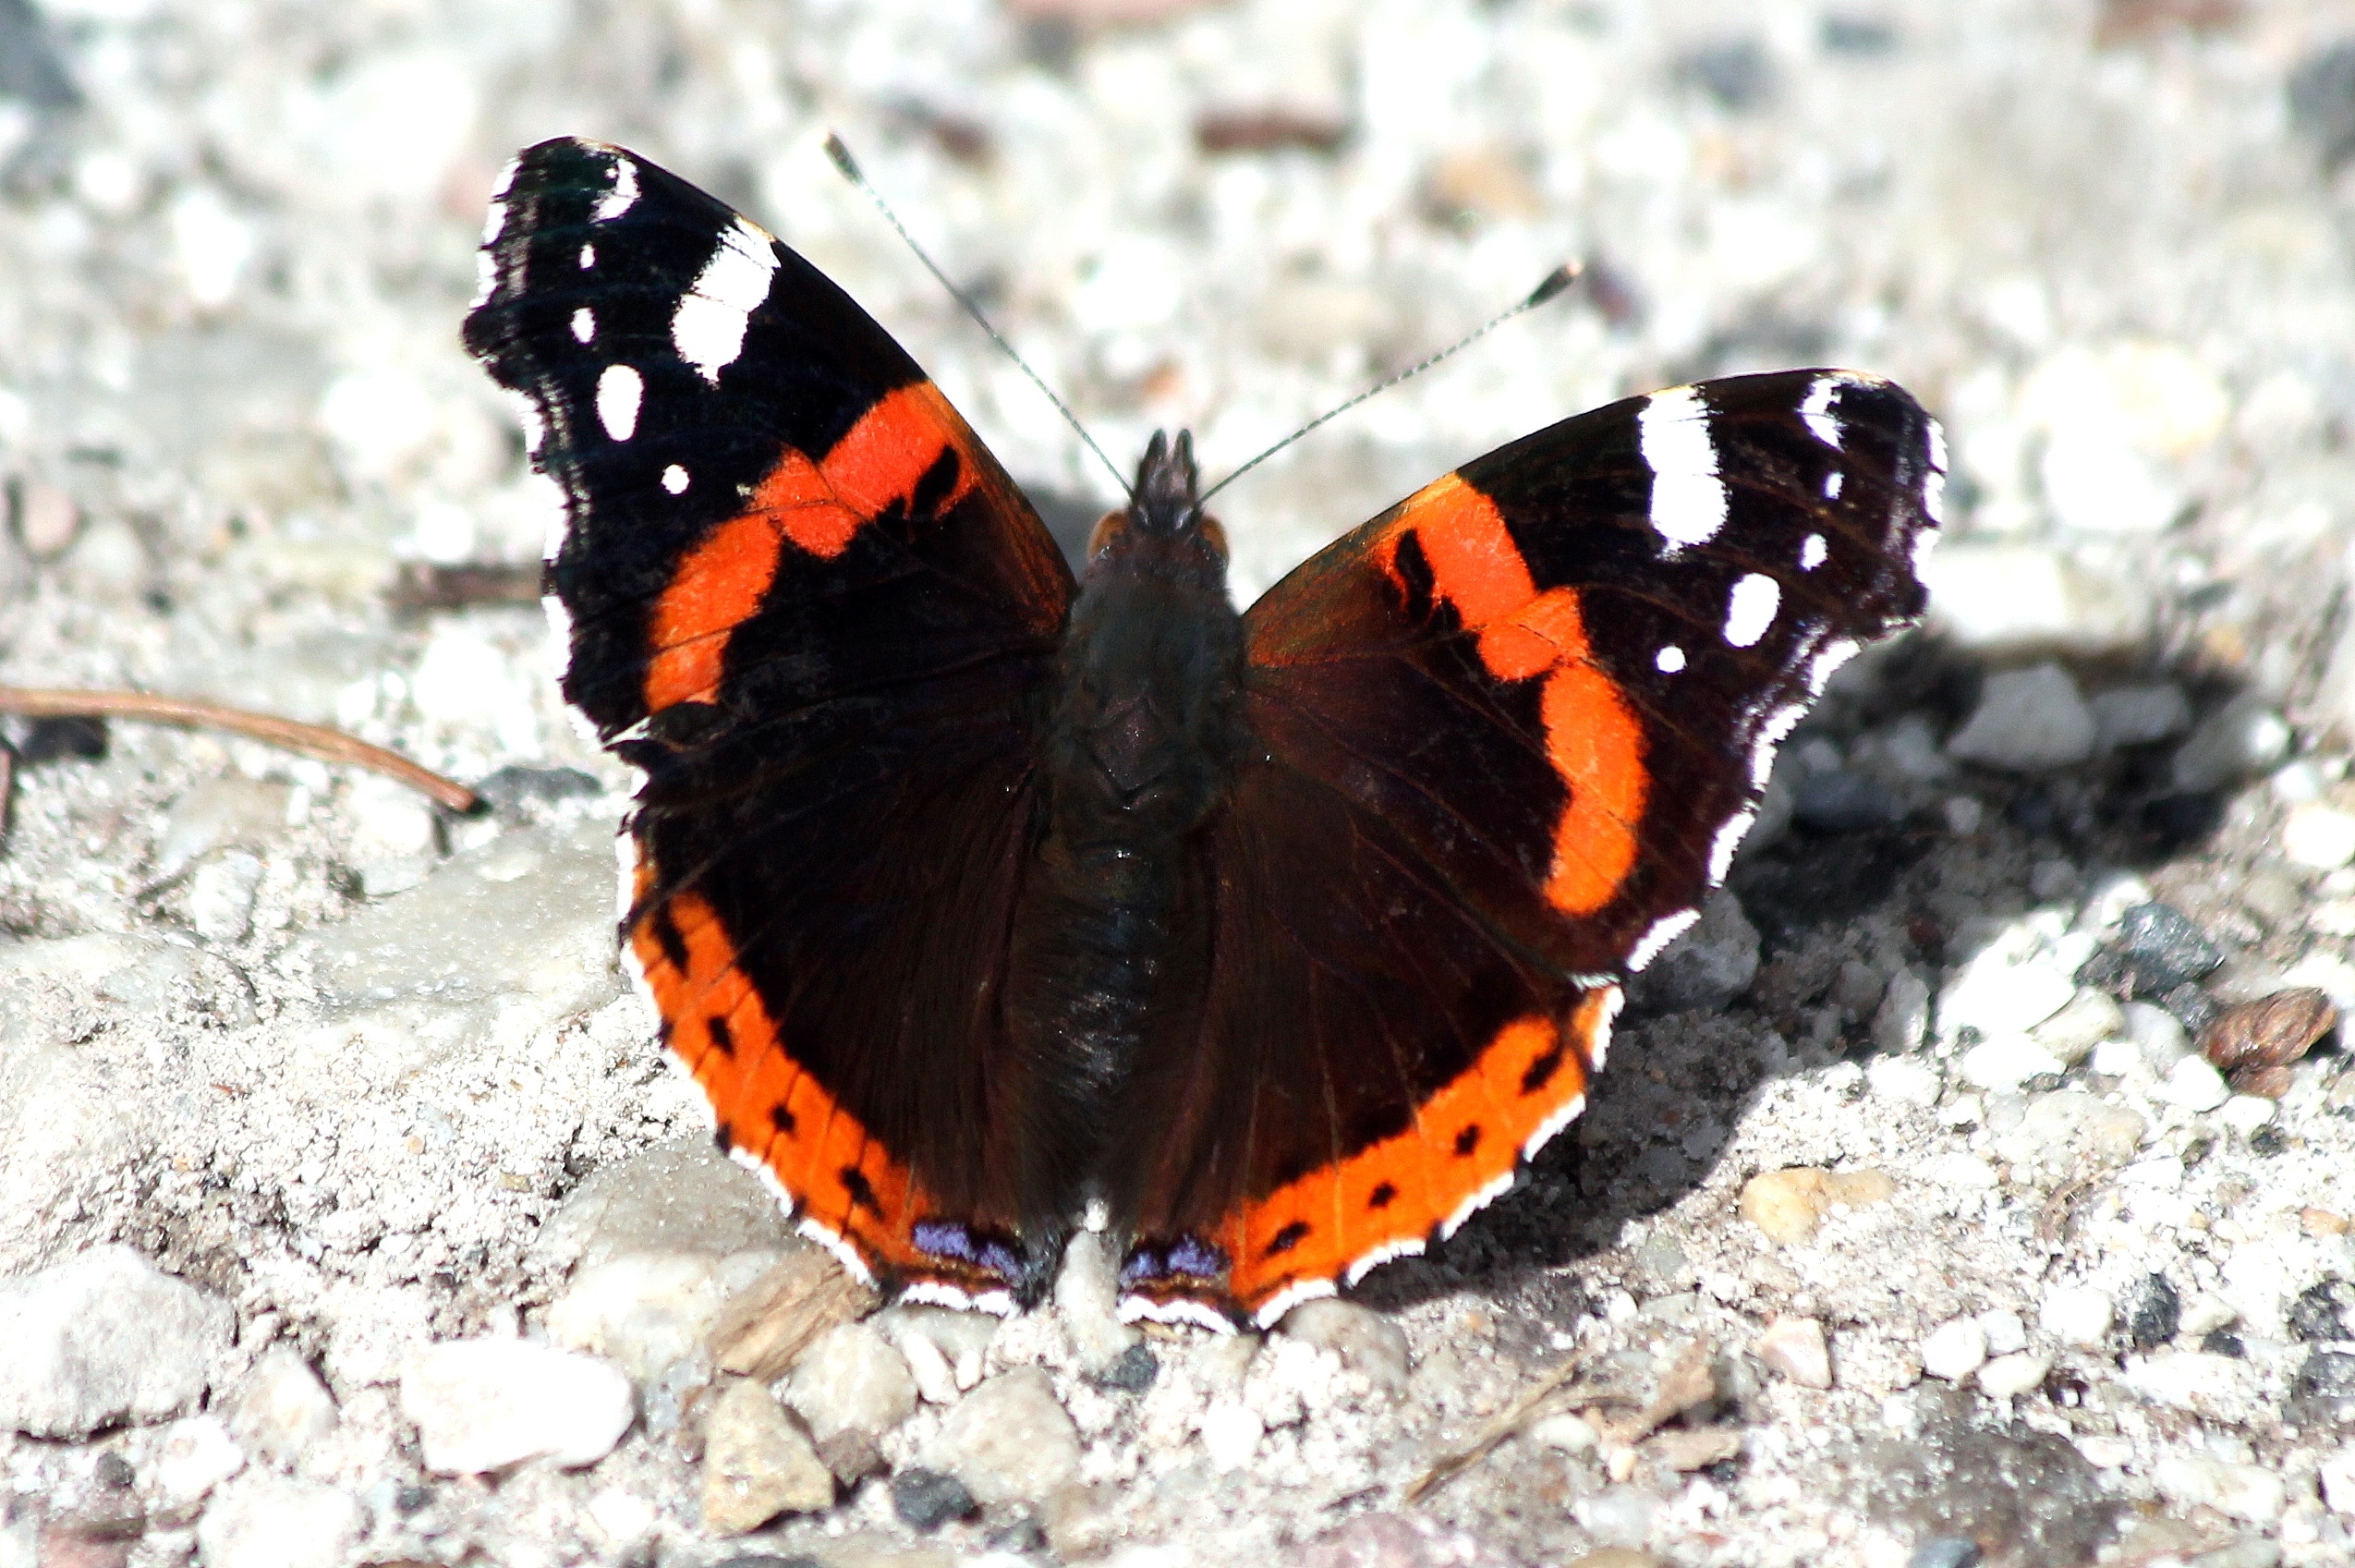
nature, wing, red, insect, butterfly, close, fauna, invertebrate, monarch butterfly, macro photography, arthropod, pollinator, black red, moths and butterflies